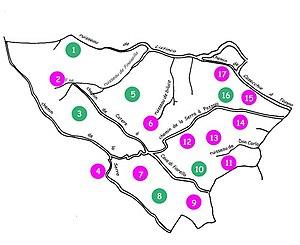
relevé toponymique
Casevecchie est une commune française située dans la circonscription départementale de la Haute-Corse et le territoire de la collectivité de Corse. Elle appartient à l'ancienne piève d'Aléria.